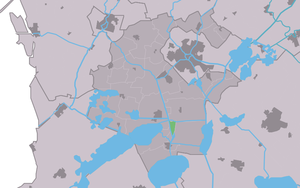
Smallebrugge est un village de la commune néerlandaise de Súdwest Fryslân, dans la province de Frise. Son nom en frison est Smelbrêge.